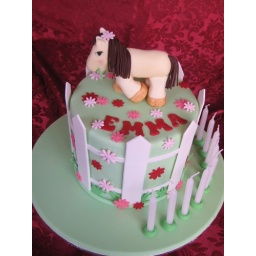
A little 5&amp;quot; cake with a request for a horse in a field of pink and red flowers. Done.